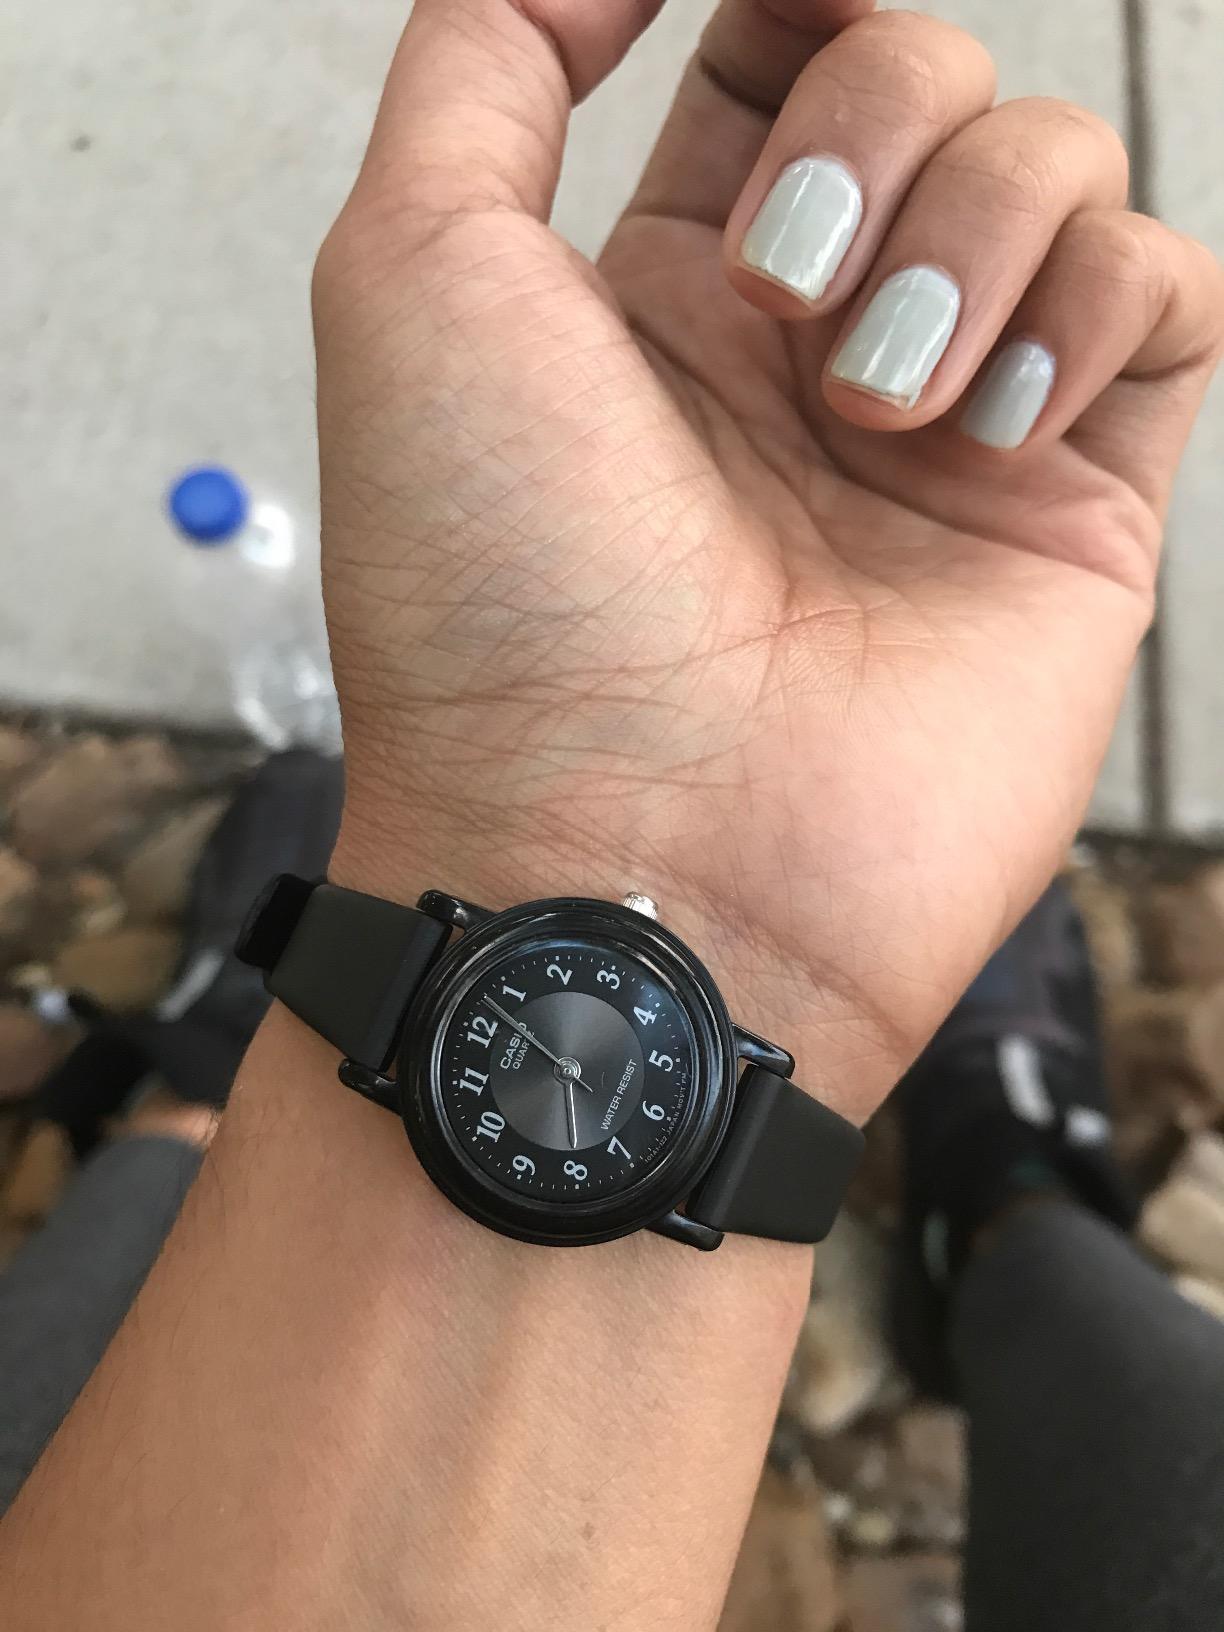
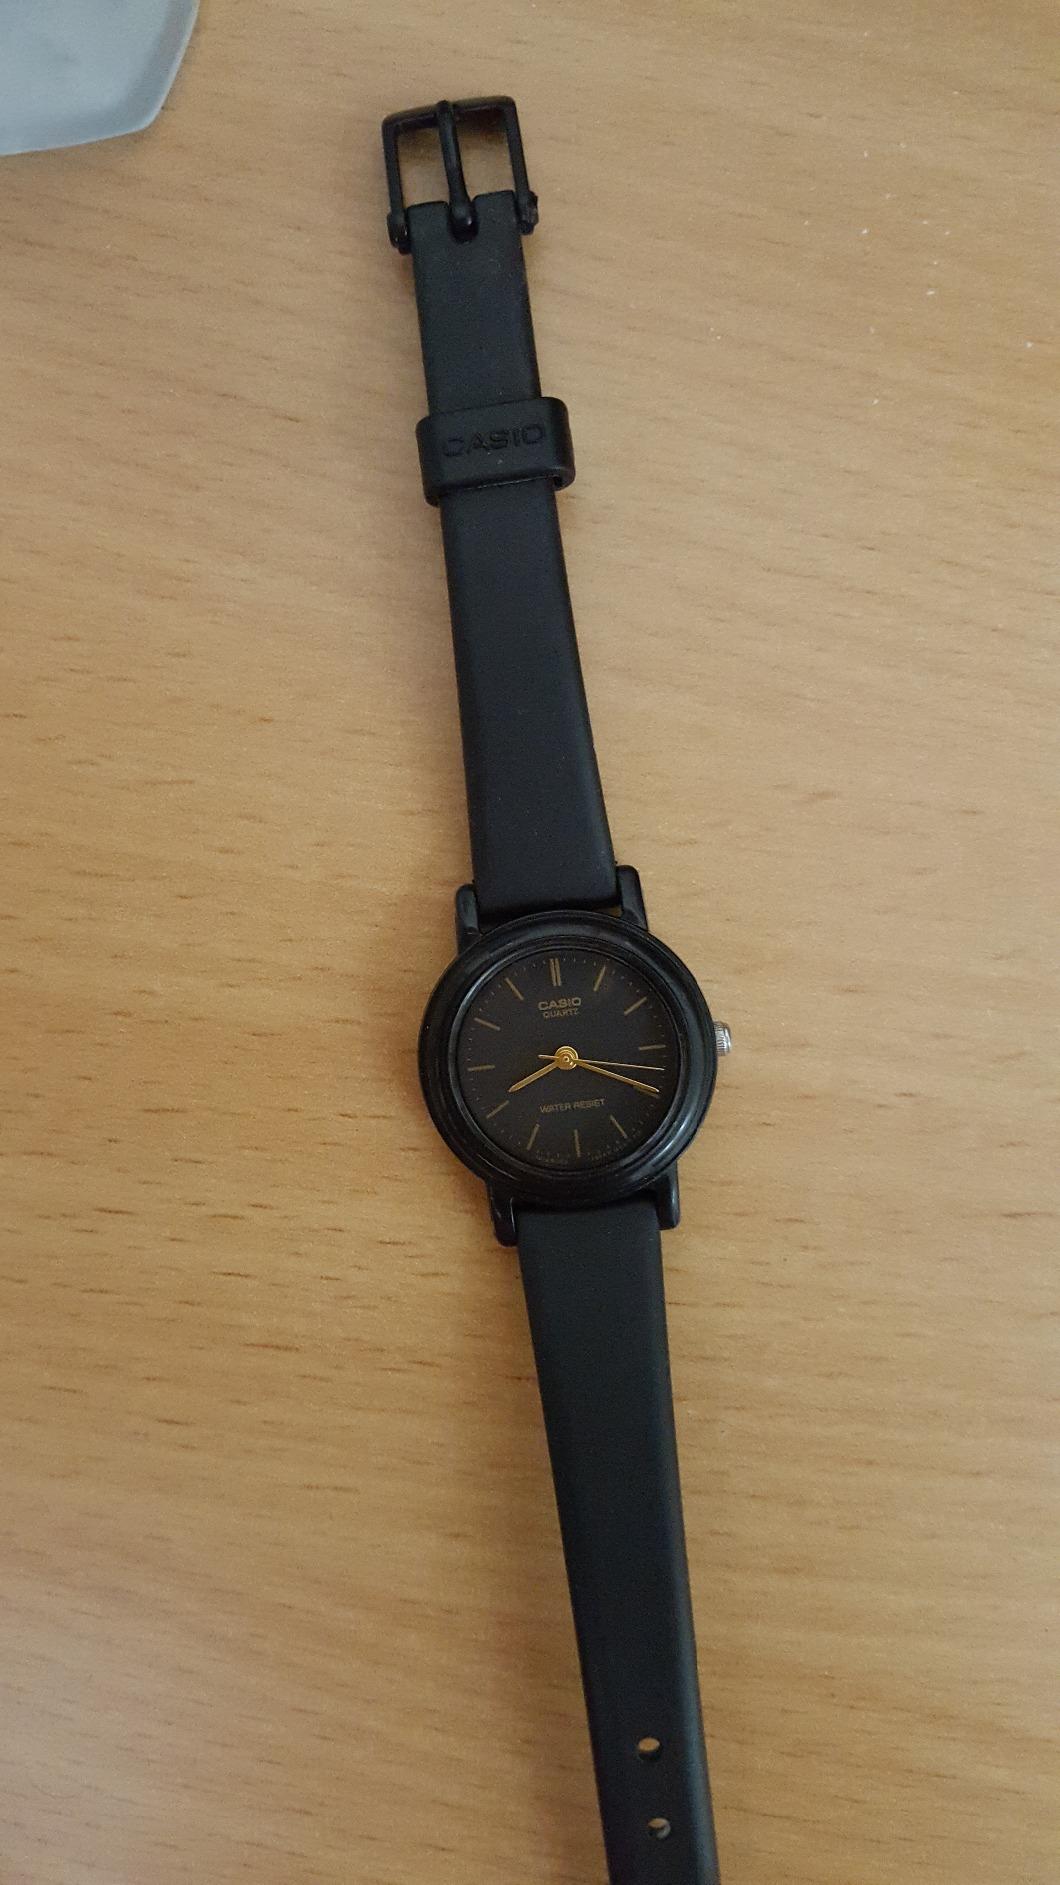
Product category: accessories_watch
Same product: no